Fisherian runaway

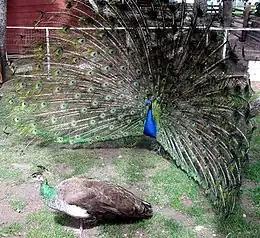
The peacock, on the right, is courting the peahen, on the left.

The plumage dimorphism of the peacock and peahen of the species within the genus "Pavo" is a prime example of the ornamentation paradox that has long puzzled evolutionary biologists; Darwin wrote in 1860:The sight of a feather in a peacock’s tail, whenever I gaze at it, makes me sick!The peacock's colourful and elaborate tail requires a great deal of energy to grow and maintain. It also reduces the bird's agility, and may increase the animal's visibility to predators. The tail appears to lower the overall fitness of the individuals who possess it. Yet, it has evolved, indicating that peacocks who have longer and more colourfully elaborate tails have some advantage over peacocks who do not. Fisherian runaway posits that the evolution of the peacock tail is made possible if peahens have a preference to mate with peacocks that possess a longer and more colourful tail. Peahens that select males with these tails in turn have male offspring that are more likely to have long and colourful tails and thus are more likely to be sexually successful themselves. Equally importantly, the female offspring of these peahens are more likely to have a preference for peacocks with longer and more colourful tails. However, though the relative fitness of males with large tails is higher than those without, the absolute fitness levels of all the members of the population (both male and female) is less than it would be if none of the peahens (or only a small number) had a preference for a longer or more colourful tail.